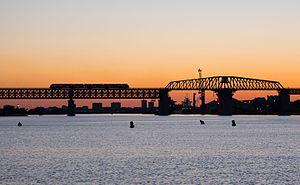
Une unité B 81500 de la SNCF traverse le pont de Caronte, Martigues, Bouches-du-Rhône (France).